Over Top

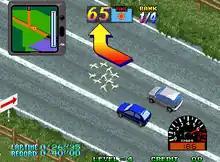
Screenshot

"Over Top" is a top-down rally racing game where players observe from above and races across various locations by participating in a single race against AI-controlled opponents. Each location has their own weather conditions that changes how the car is controlled through the track, as well as shortcuts to gain advantage against opponents.